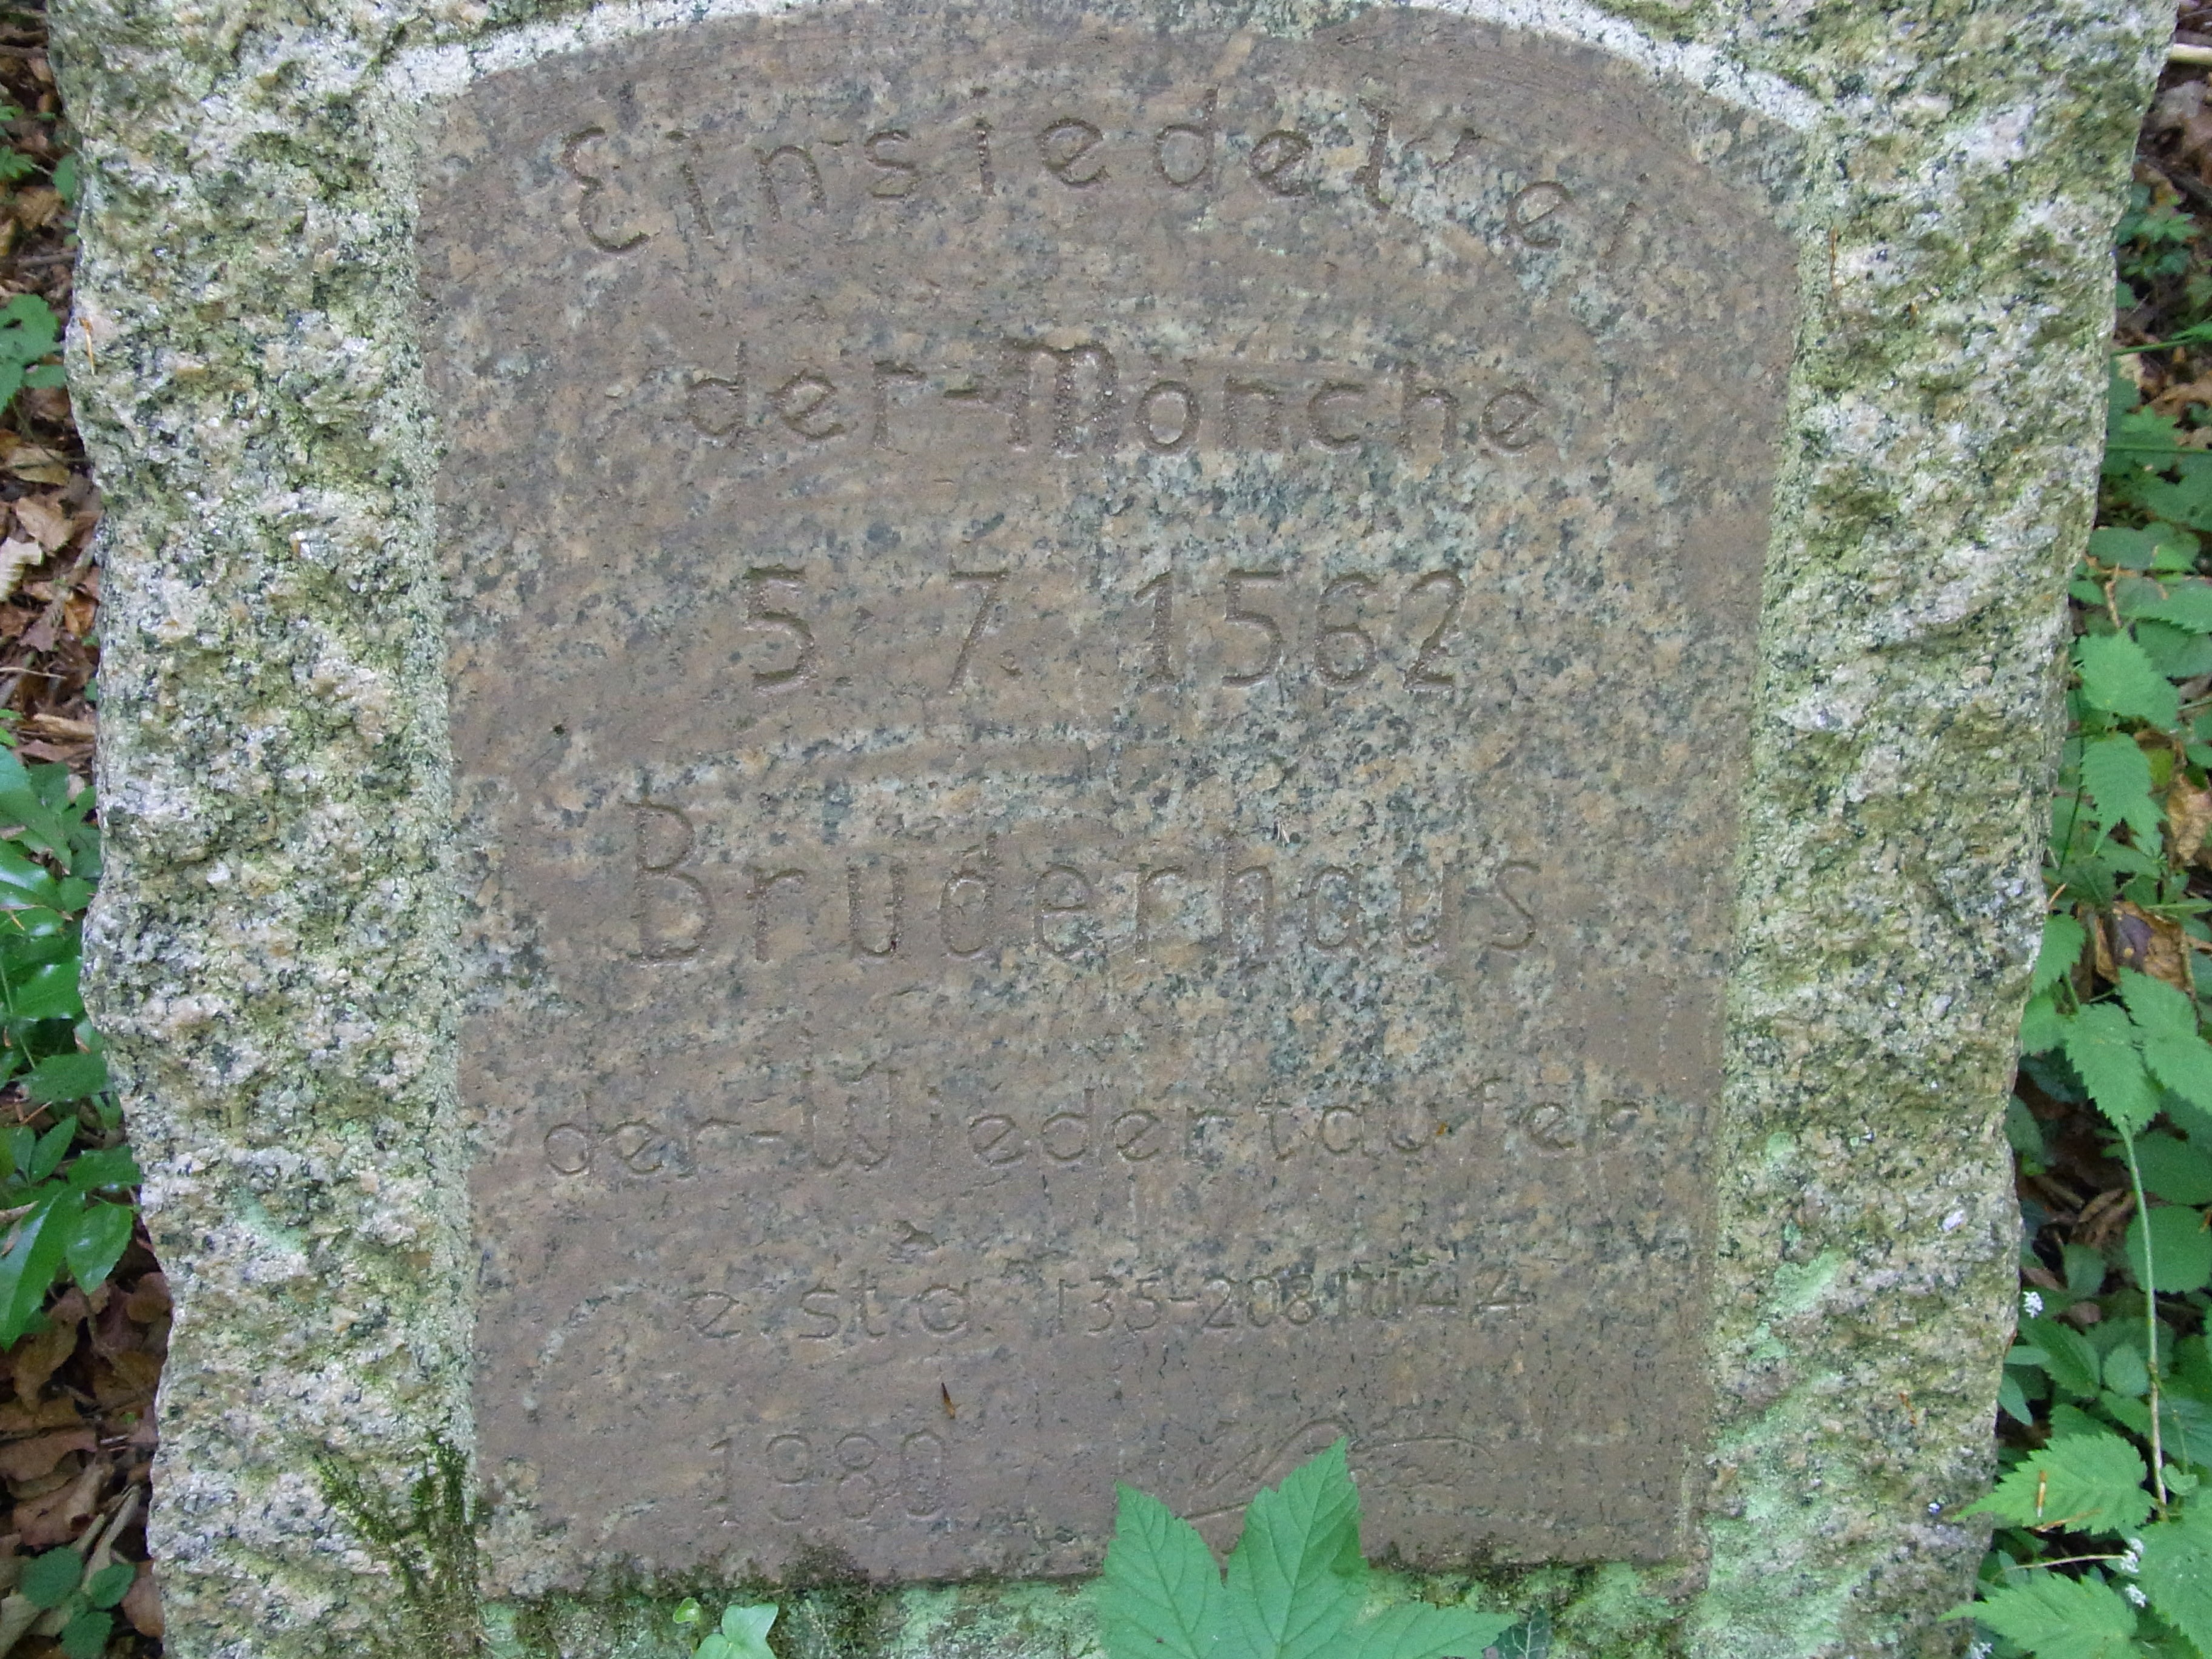
monk, cemetery, grave, memorial, headstone, hermitage, hermit, stele, memorial stone, archaeological site, 15 century, stetten